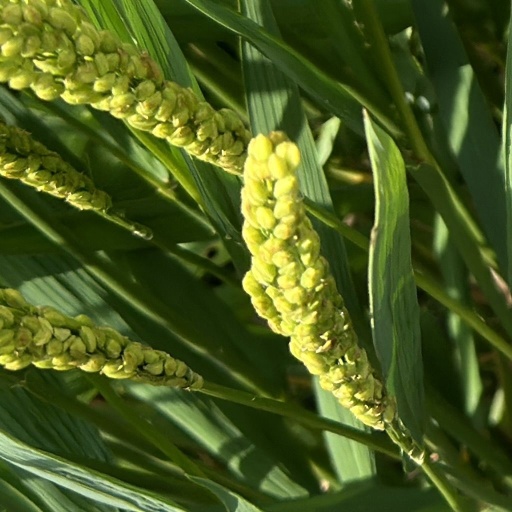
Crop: rice